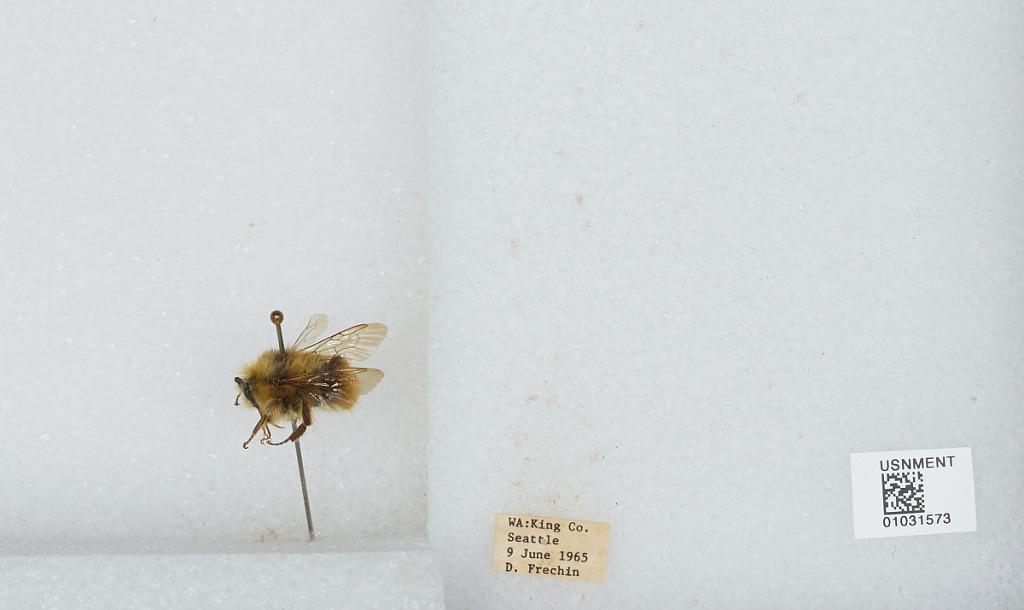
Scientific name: Bombus (Pyrobombus) mixtus Cresson
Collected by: D. Frechin
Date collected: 1965-6-9
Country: United States
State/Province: Washington
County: King
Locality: Seattle
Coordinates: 47.6097, -122.333